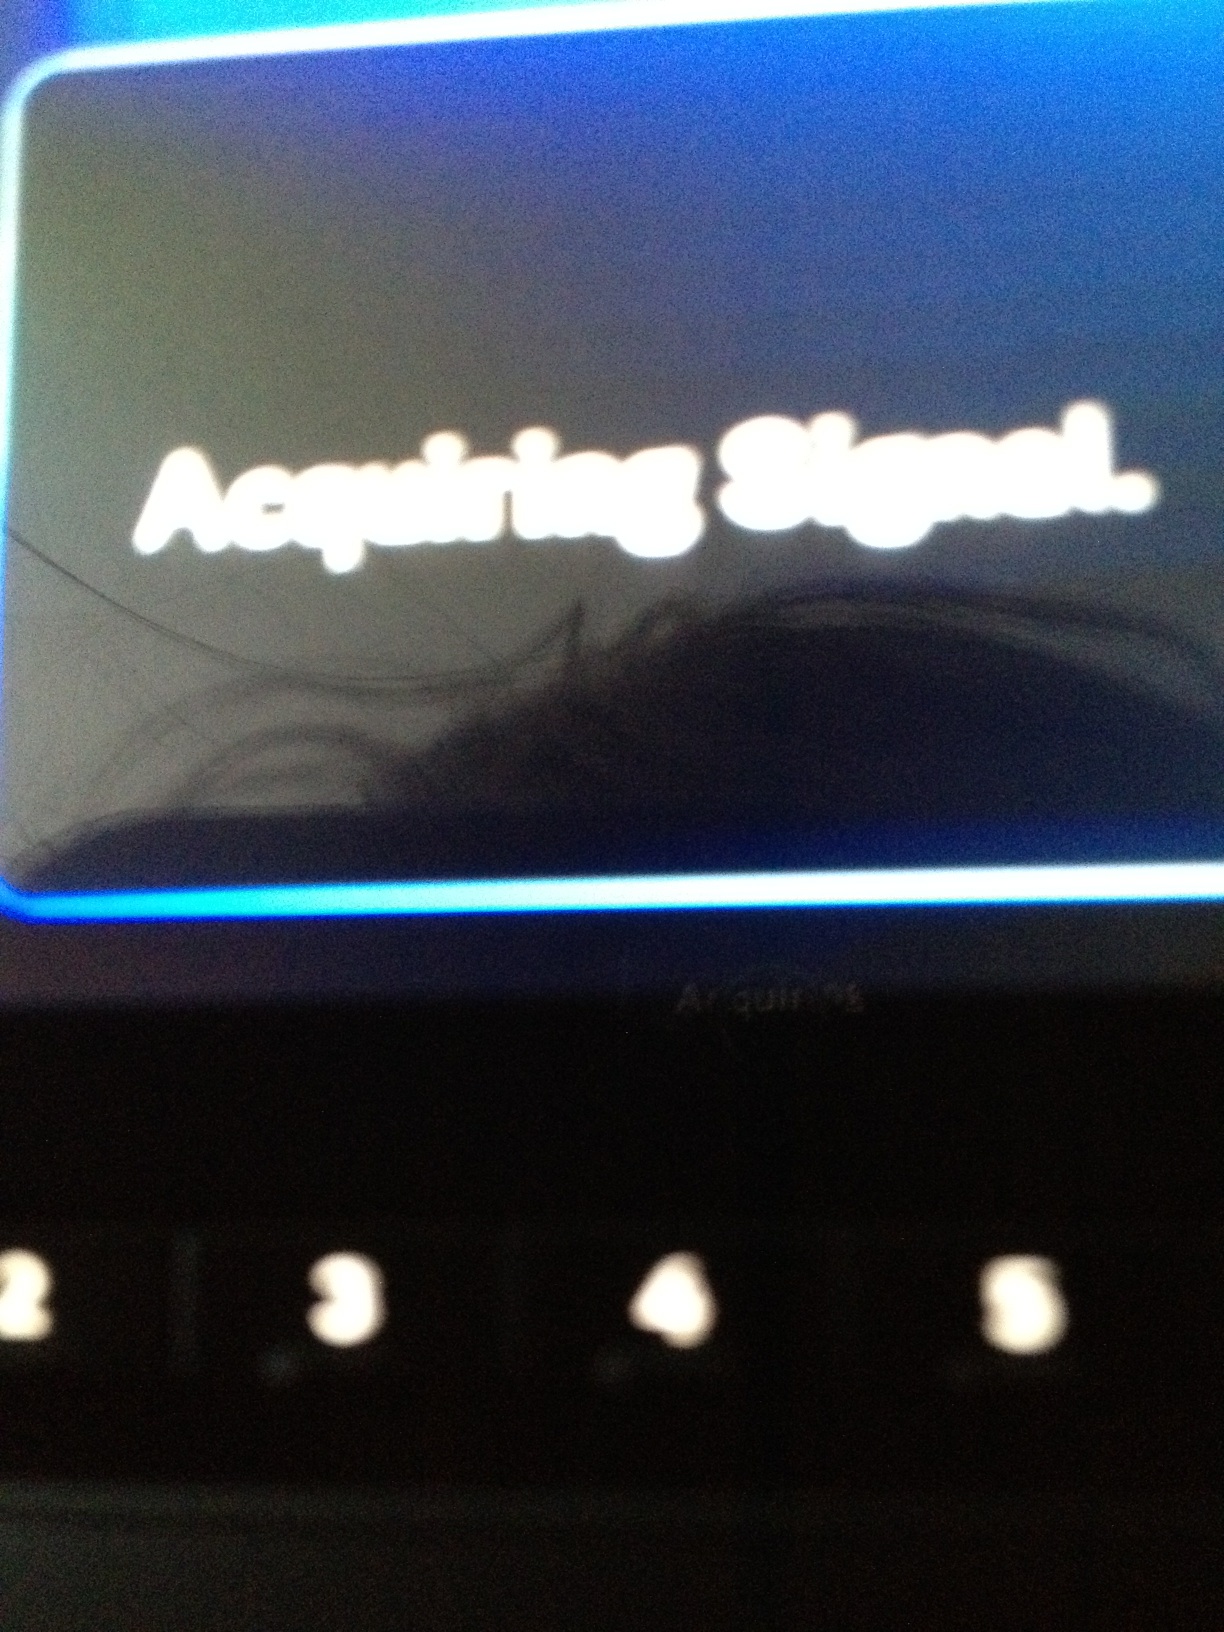Question: What does screen of this radio say?
Answer: acquiring signal